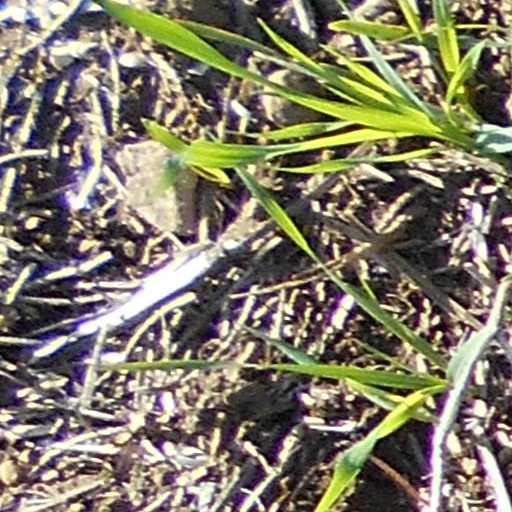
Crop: wheat